Telepsychiatry

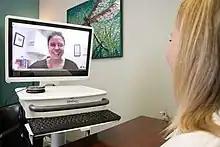
Telemental health session

Telepsychiatry or telemental health refers to the use of telecommunications technology (mostly videoconferencing and phone calls) to deliver psychiatric care remotely for people with mental health conditions. It is a branch of telemedicine.